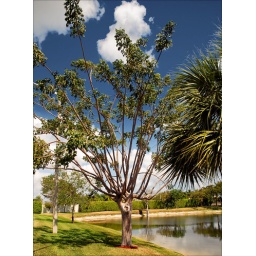
New growth by the pond at home in Boynton Beach, Florida. This tree was broken by the hurricanes back in 05.